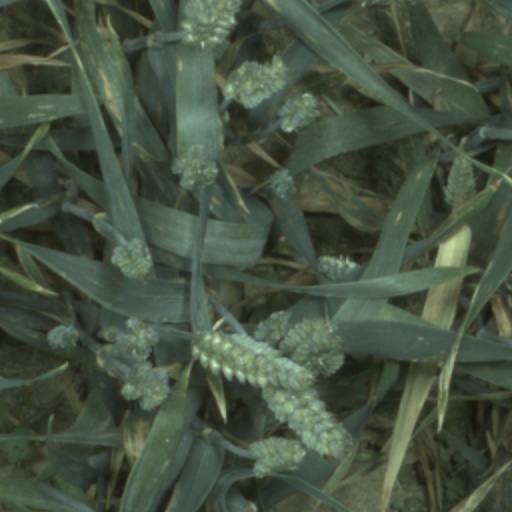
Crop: wheat